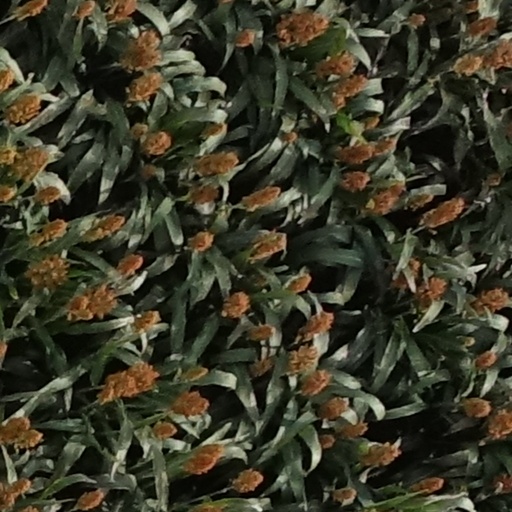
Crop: sorghum